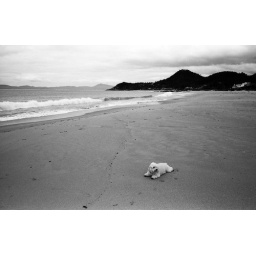
The beach in front of our house